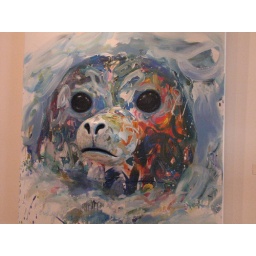
alvin amason at alaska house in soho, brothers on the water